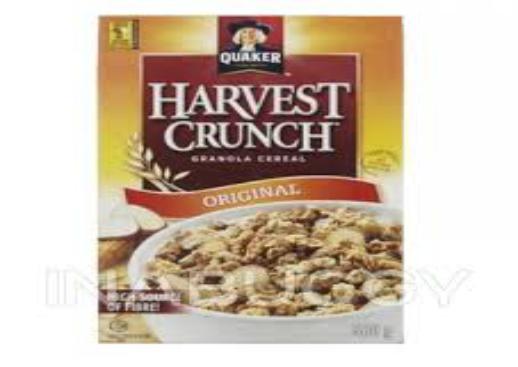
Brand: Harvest Crunch
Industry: Food